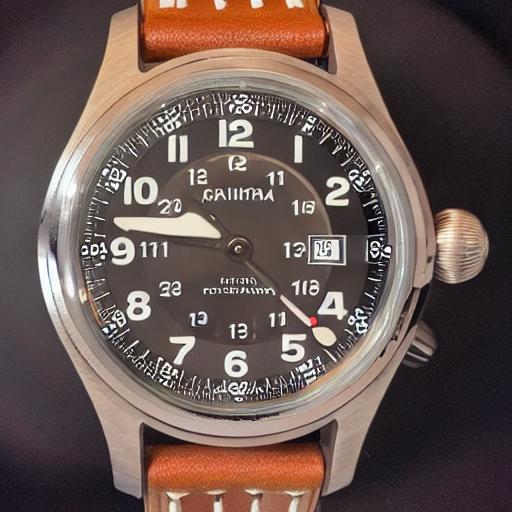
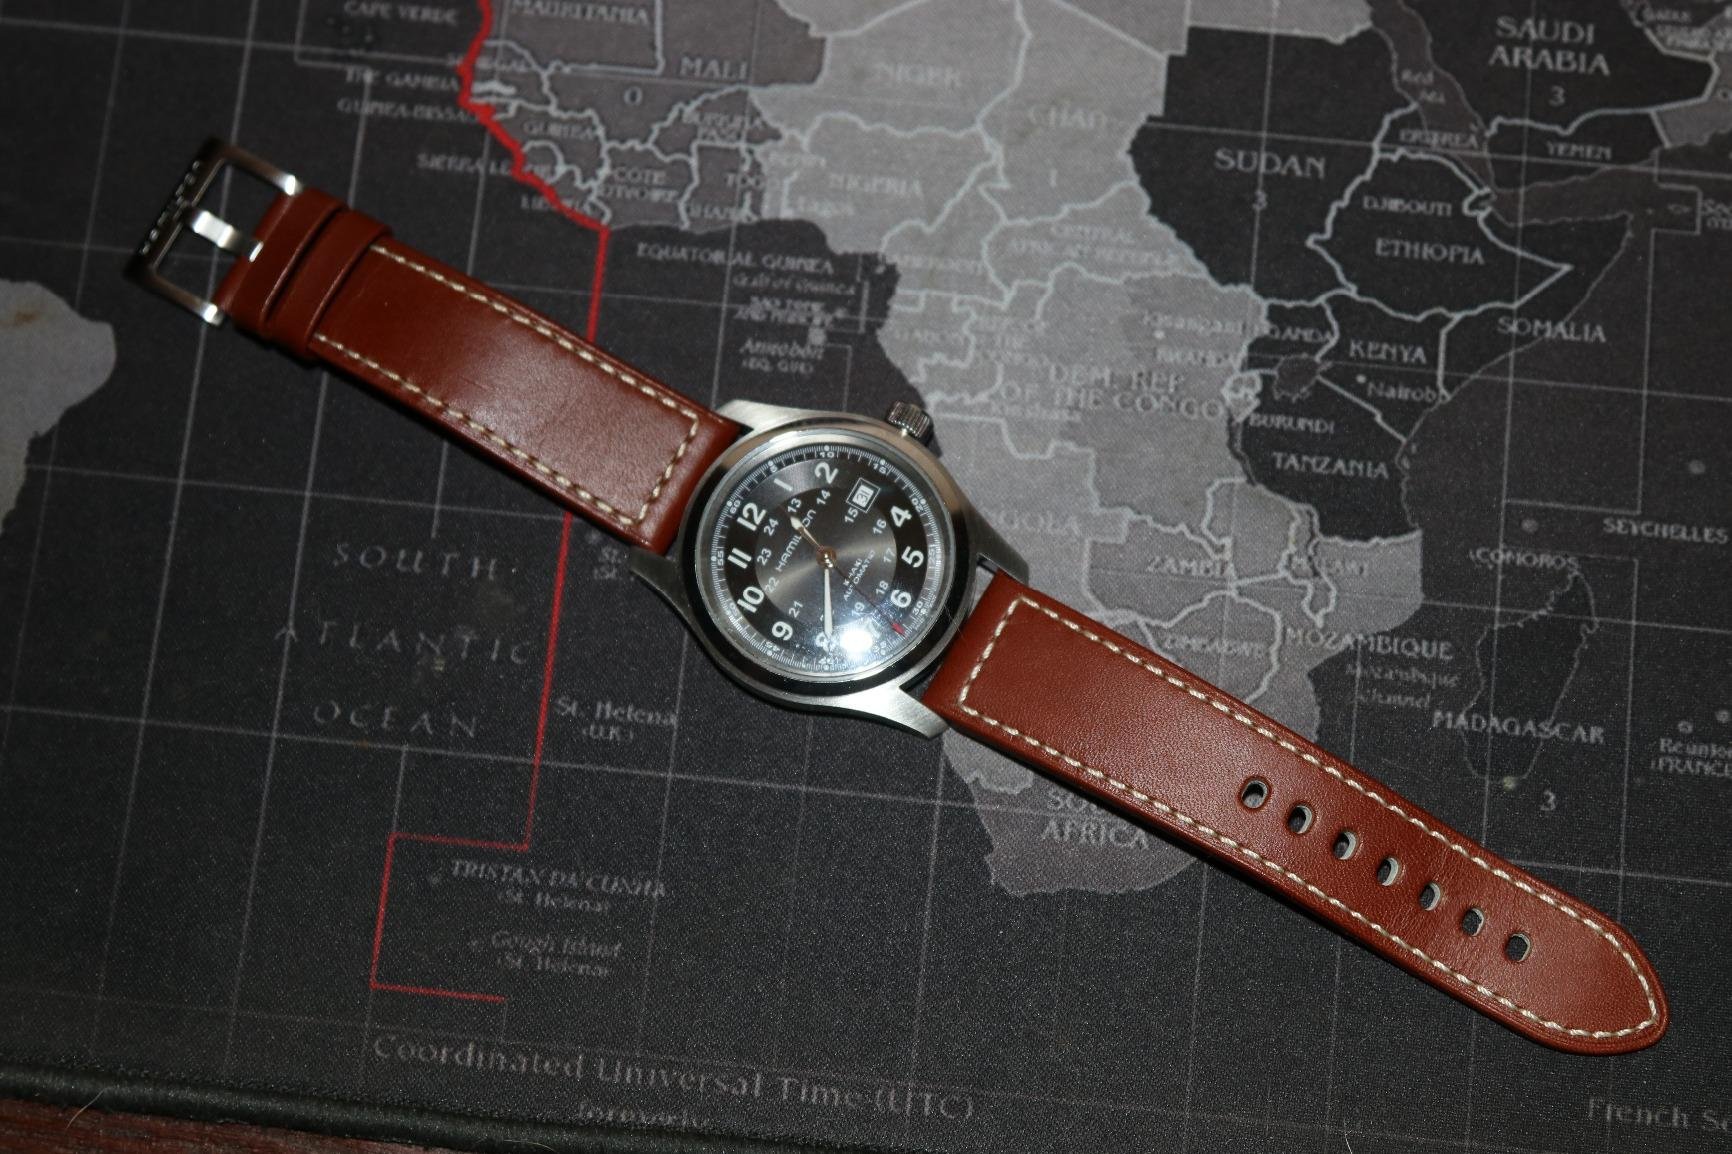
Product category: accessories_watch
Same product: no